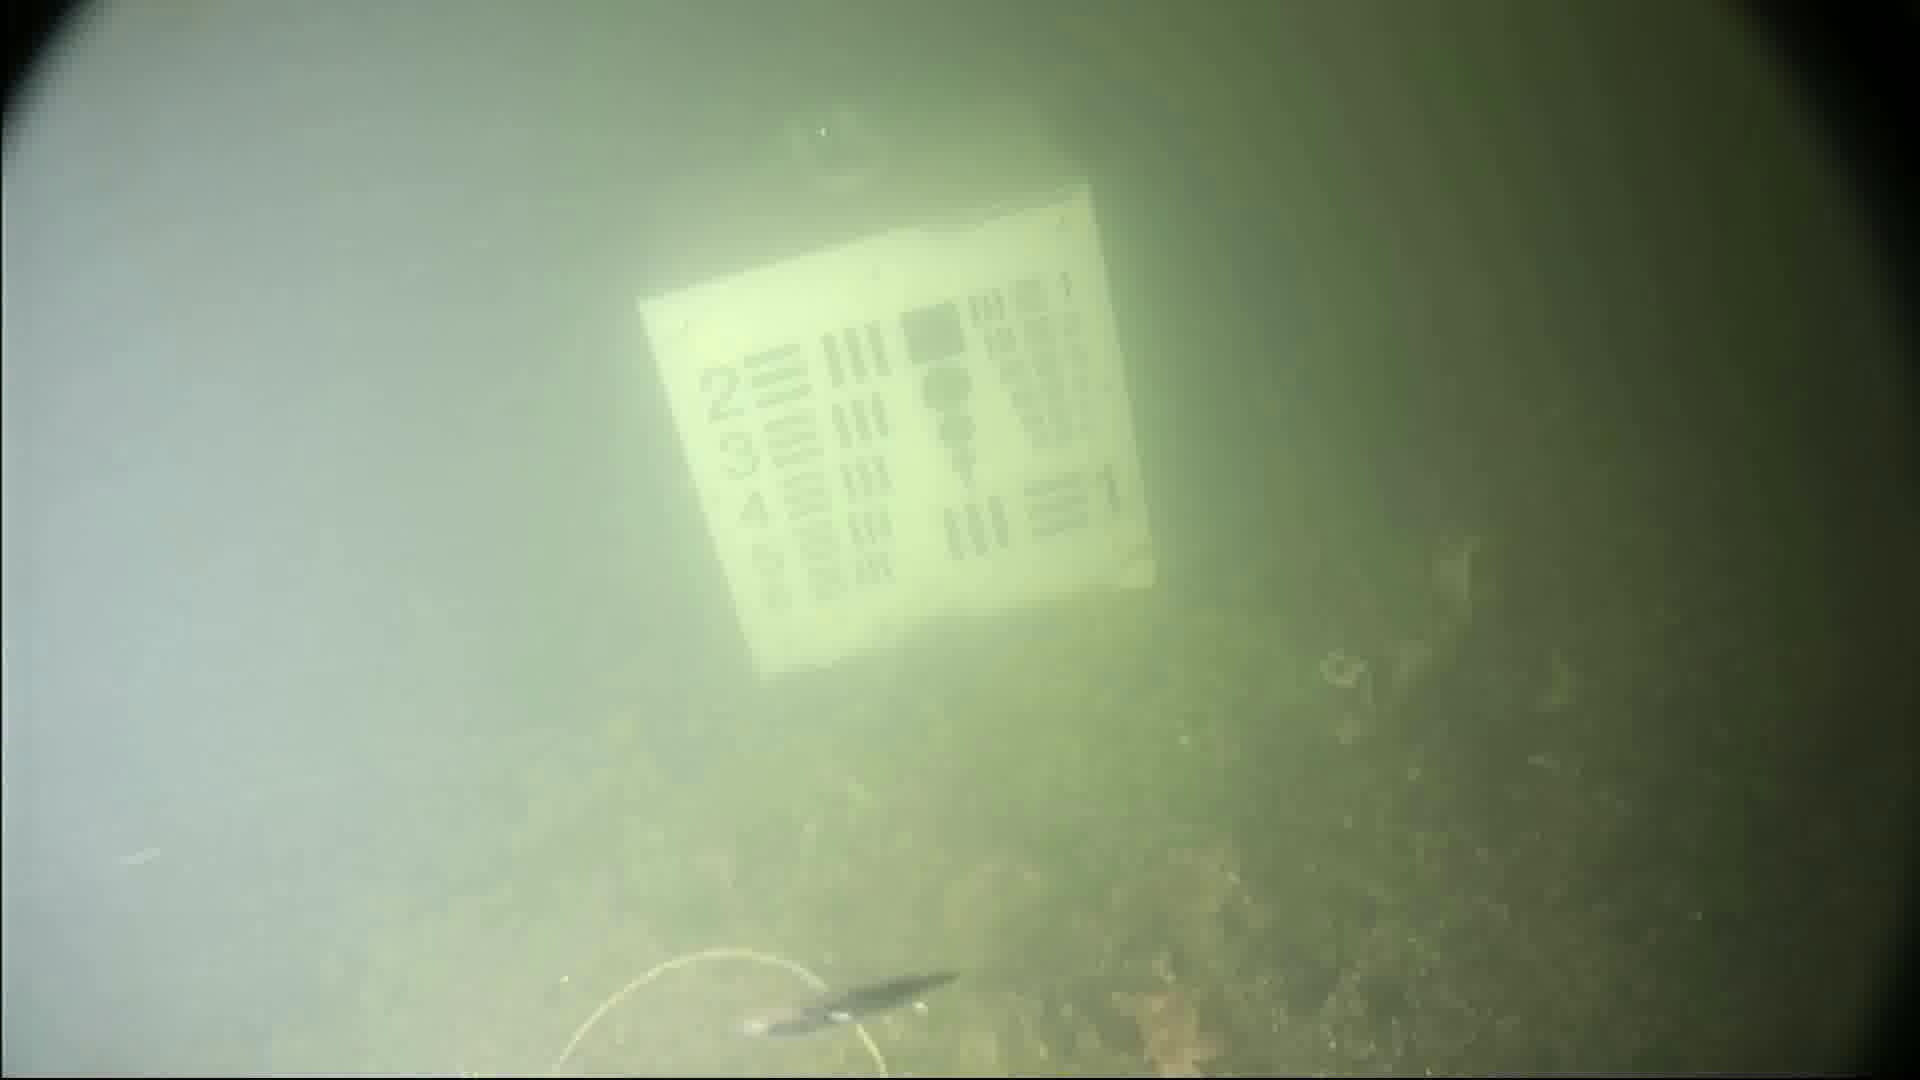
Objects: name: small_fish
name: starfish